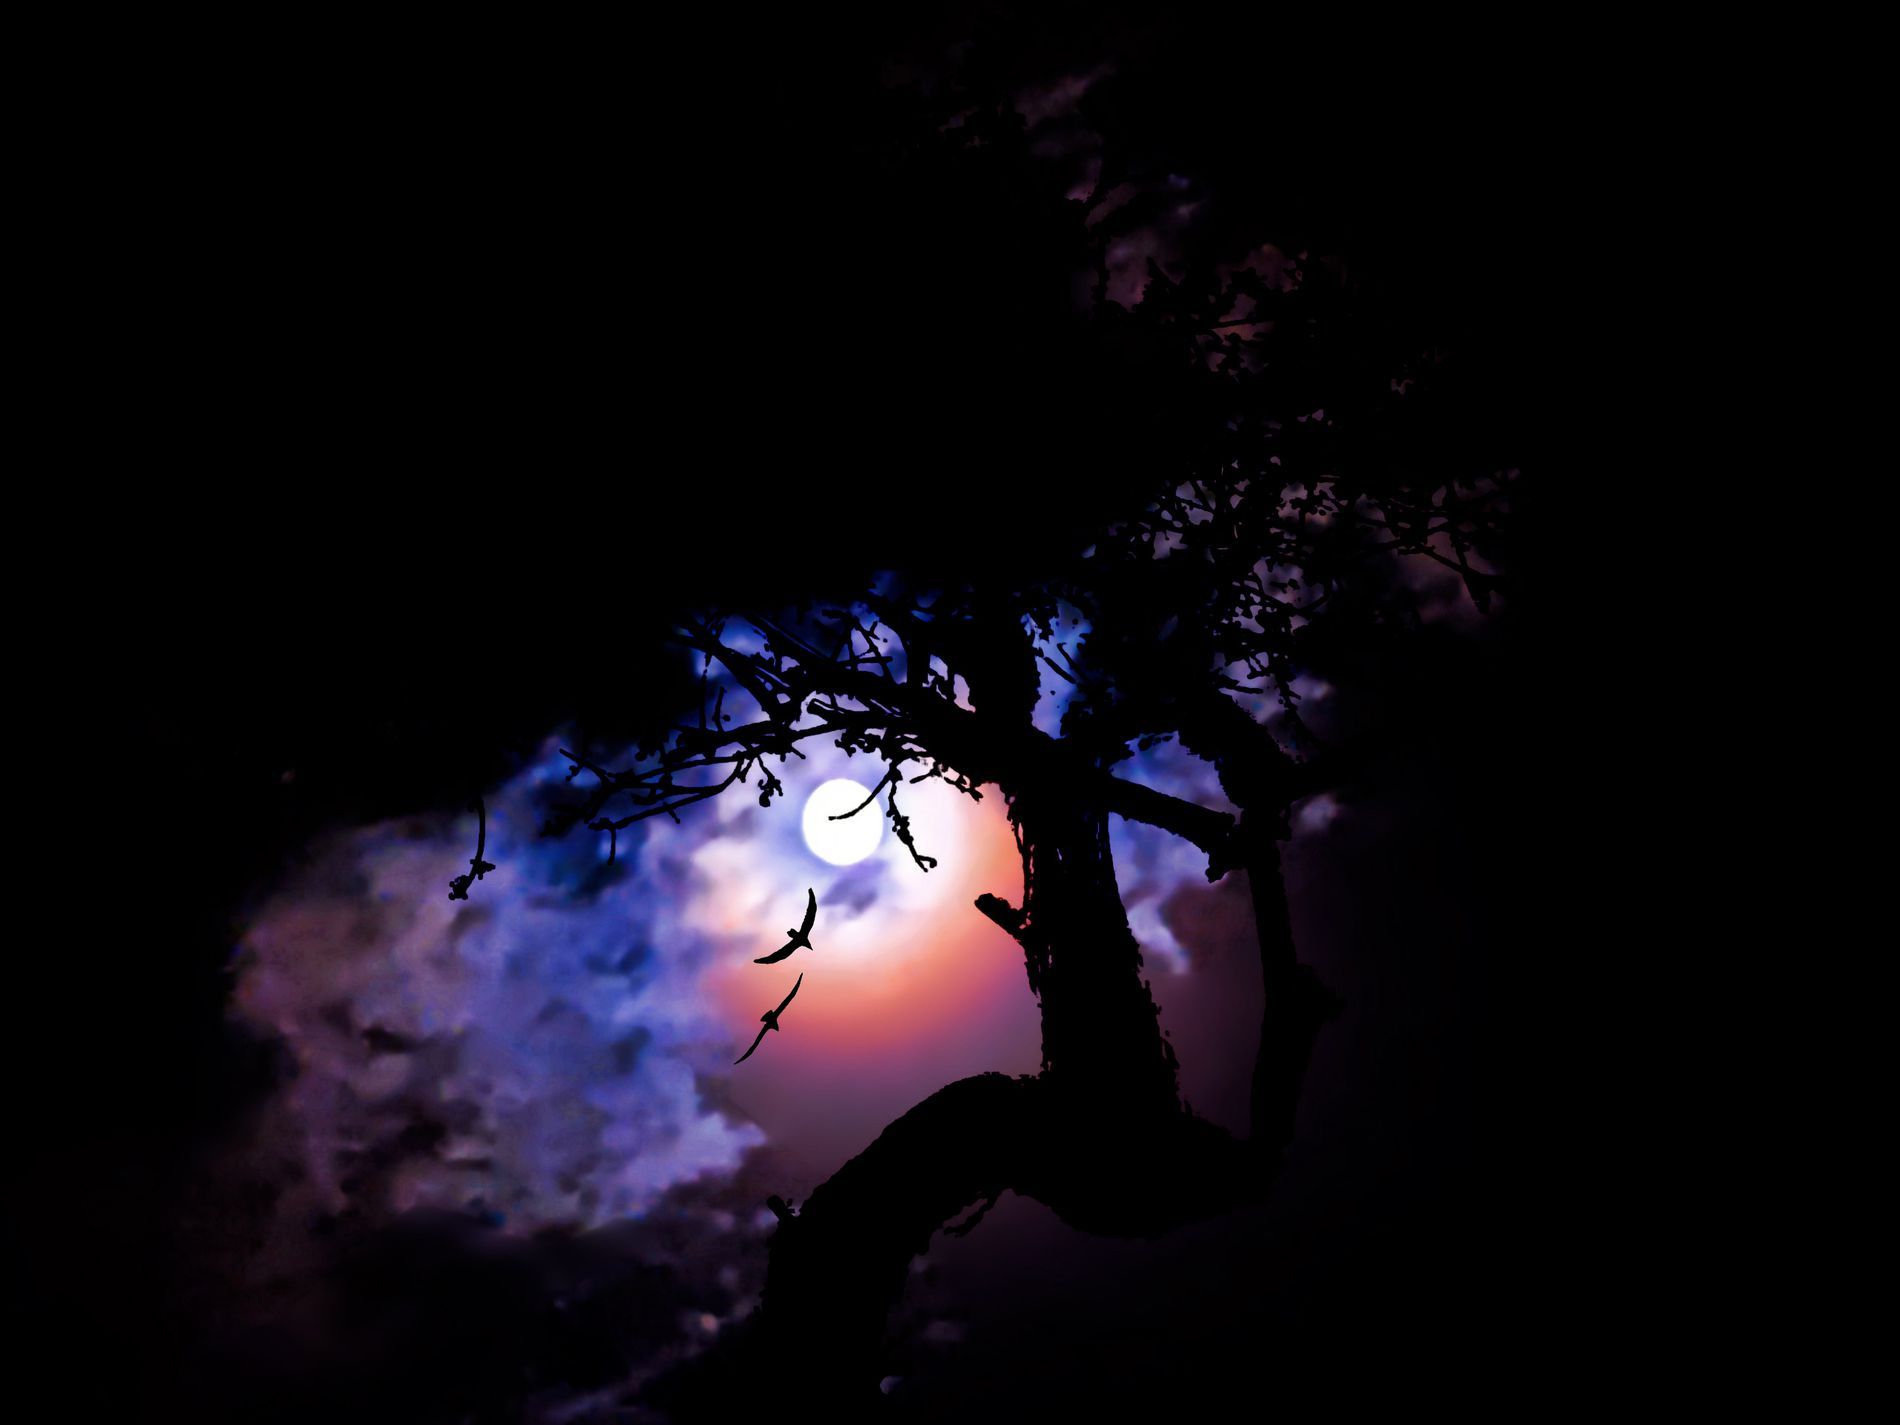
Shaded Tree under Moonlight
The image shows a tree silhouetted against a dark night sky, its branches extending out and covering parts of the moon. The sky is covered with clouds in shades of blue, purple, and orange. There are some bats flying overhead.
Low-angle shot. The image shows a shaded tree under a dark night sky, its branches extending outwards, covering parts of the moon and partially blocking the moonlight. The sky is filled with clouds in shades of blue, purple, and orange, adding a dramatic and mysterious atmosphere to the scene. Some bats are flying in the sky, adding to the mystery of the scene. The overall atmosphere of the scene is a mixture of fear and tranquility, representing the elements of nature.
Labels: Silhouette, Nature, Night, Outdoors, Plant, Tree, Sky, Flare, Light, Lighting, Astronomy, Moon, Sunset, Animal, Bird, Weather, Sunlight, Vegetation, Smoke, Oak, Purple, Scenery, Landscape, Tree Trunk, bat
Camera: Google Pixel 4
Lens: Pixel 4 back camera 5.84mm f/2.4
Aperture: F2.4
Exposure: 1/24 sec
ISO: 128
Focal length: 5.8 mm